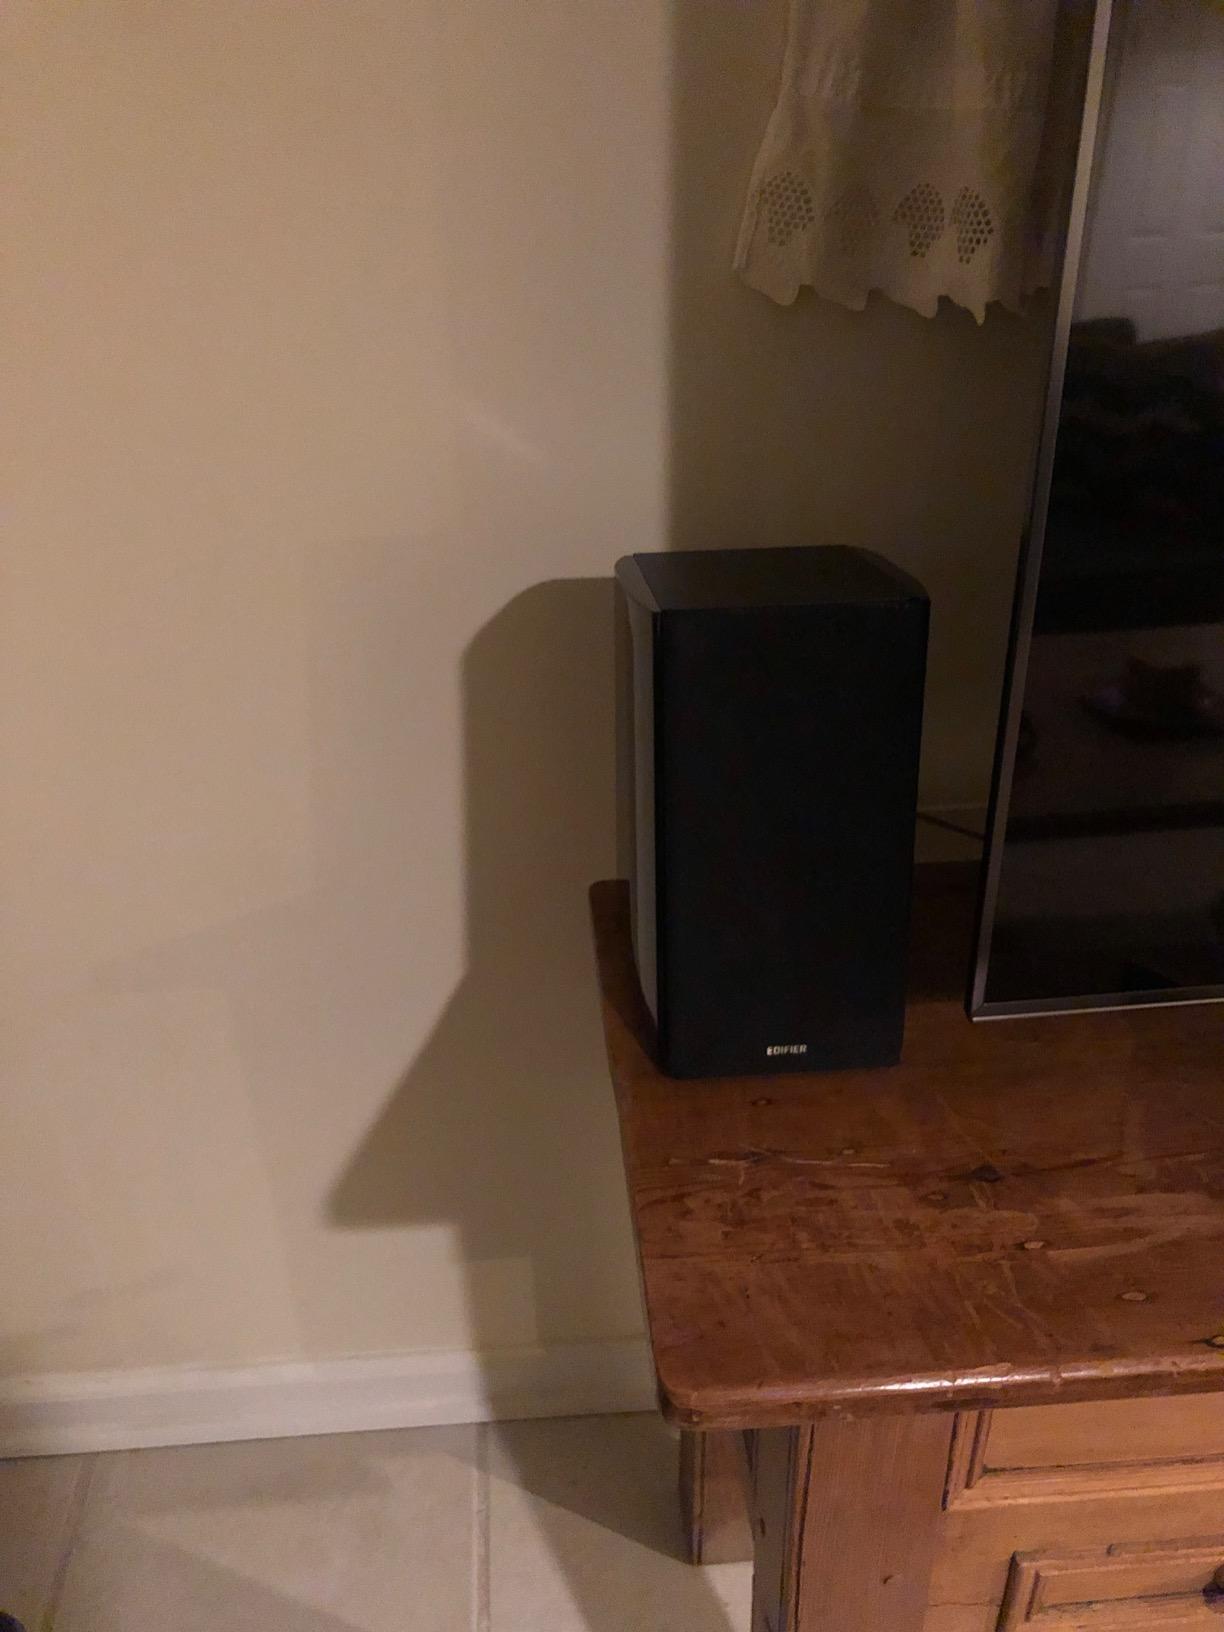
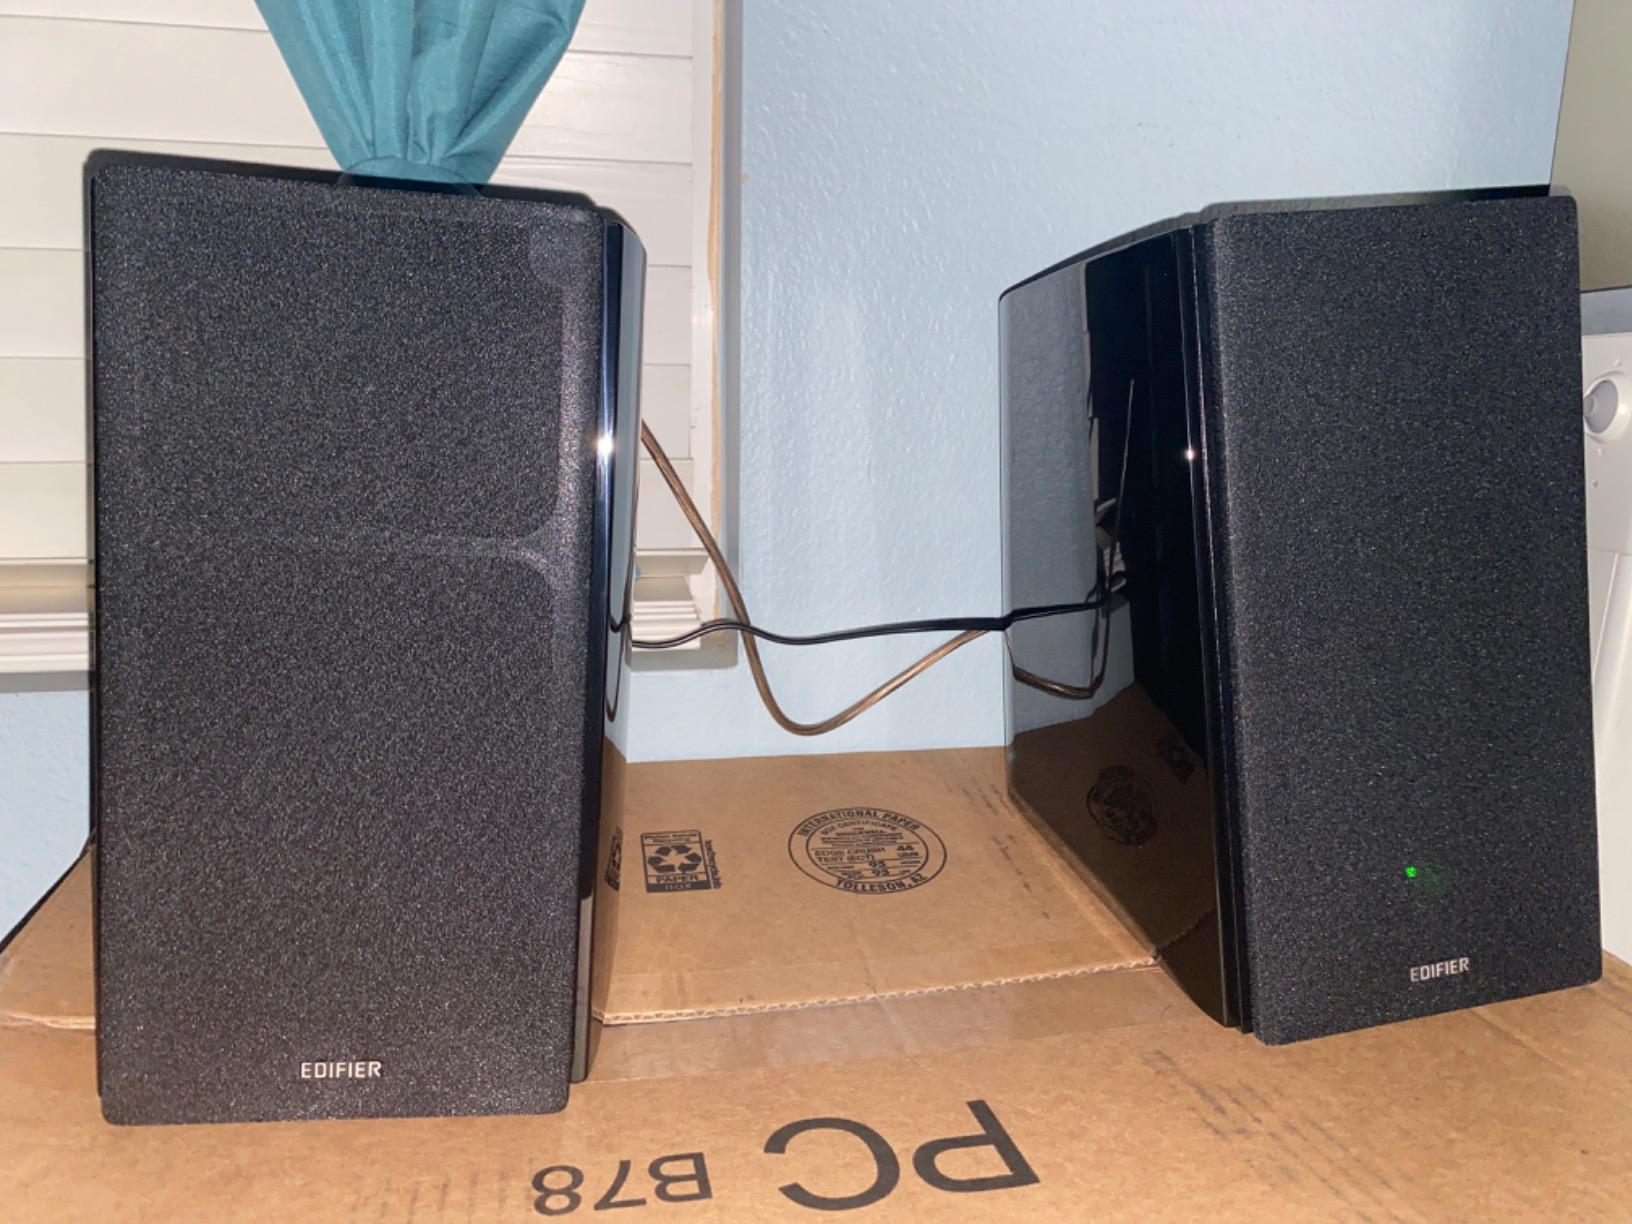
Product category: speaker
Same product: yes